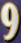
Number: 9